Soul Position

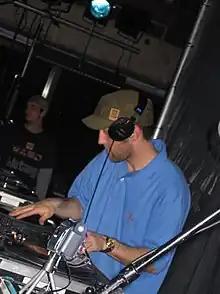
Live concert at Haverford College in 2005

Soul Position is an American alternative hip hop duo hailing from Columbus, Ohio. It consists of DJ/producer RJD2 and rapper Blueprint. The duo has released two albums and one EP on Rhymesayers Entertainment.